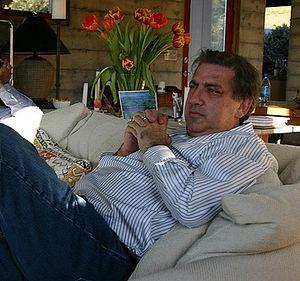
Joe Trippi, né le 10 juin 1956, est un stratège politique américain démocrate et consultant en nouvelles technologies.